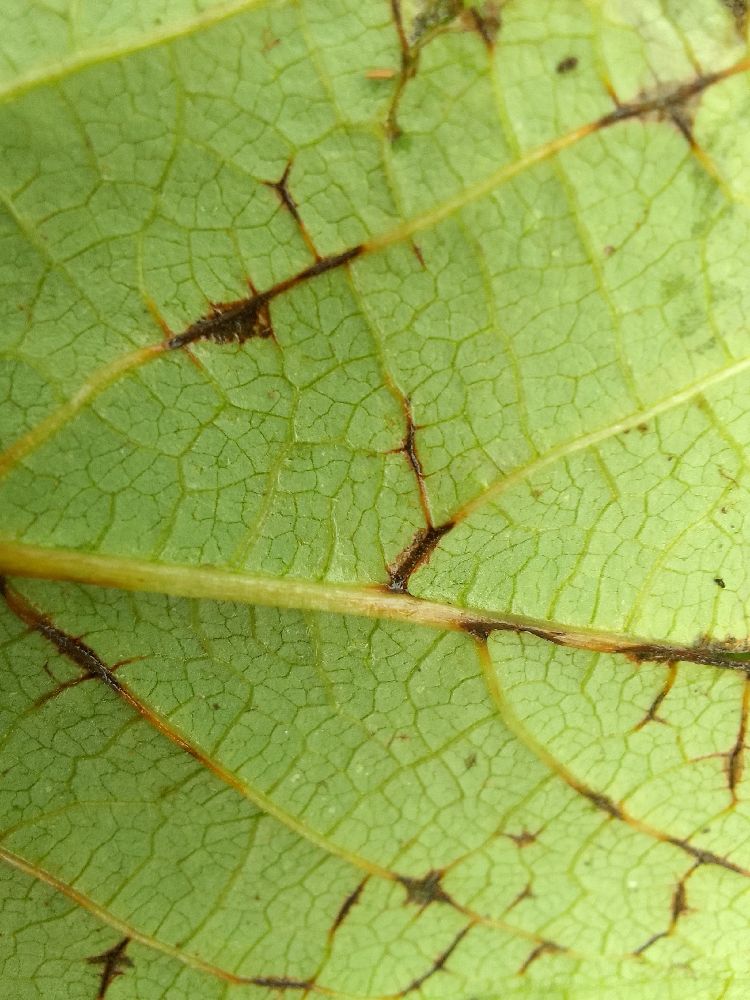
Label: anthracnose